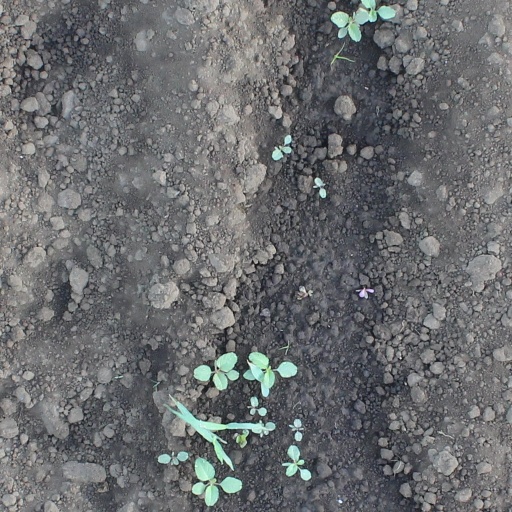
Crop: soybean